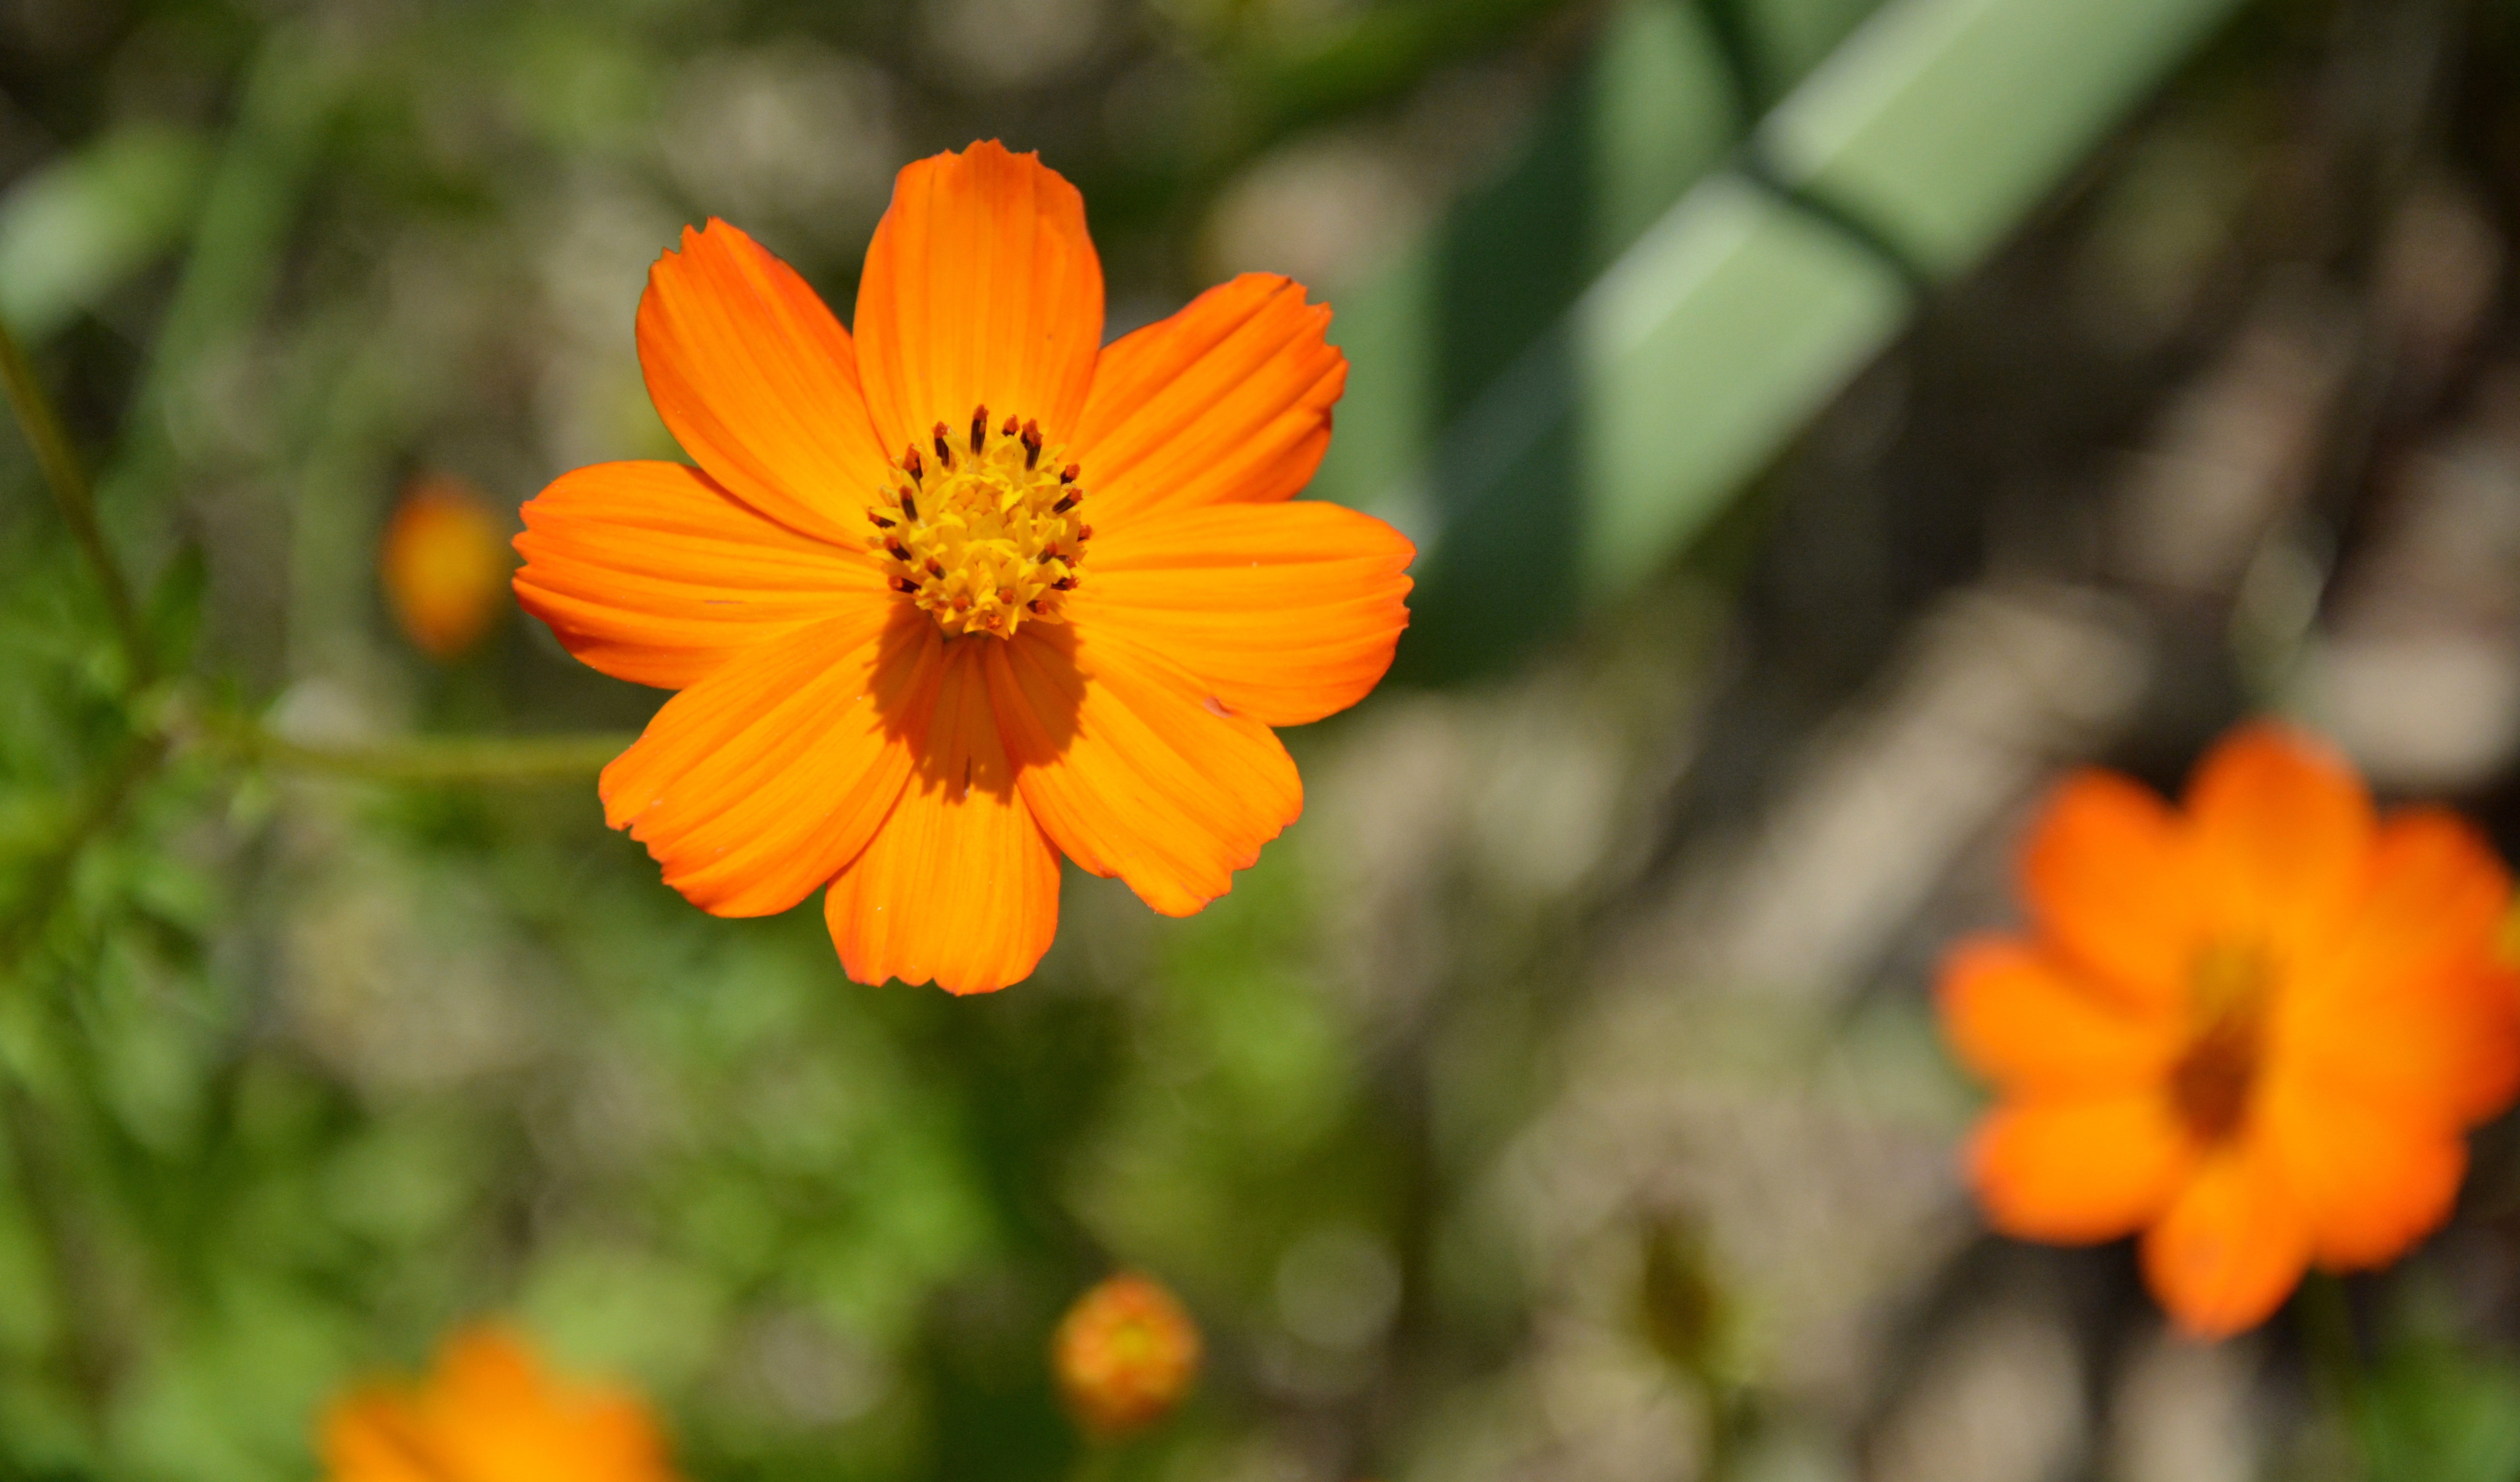
nature, plant, flower, petal, orange, herb, botany, yellow, garden, flora, wildflower, flowers, close up, linda, wellness, macro photography, orange flower, flowering plant, calendula, sulfur cosmos, annual plant, plant stem, land plant